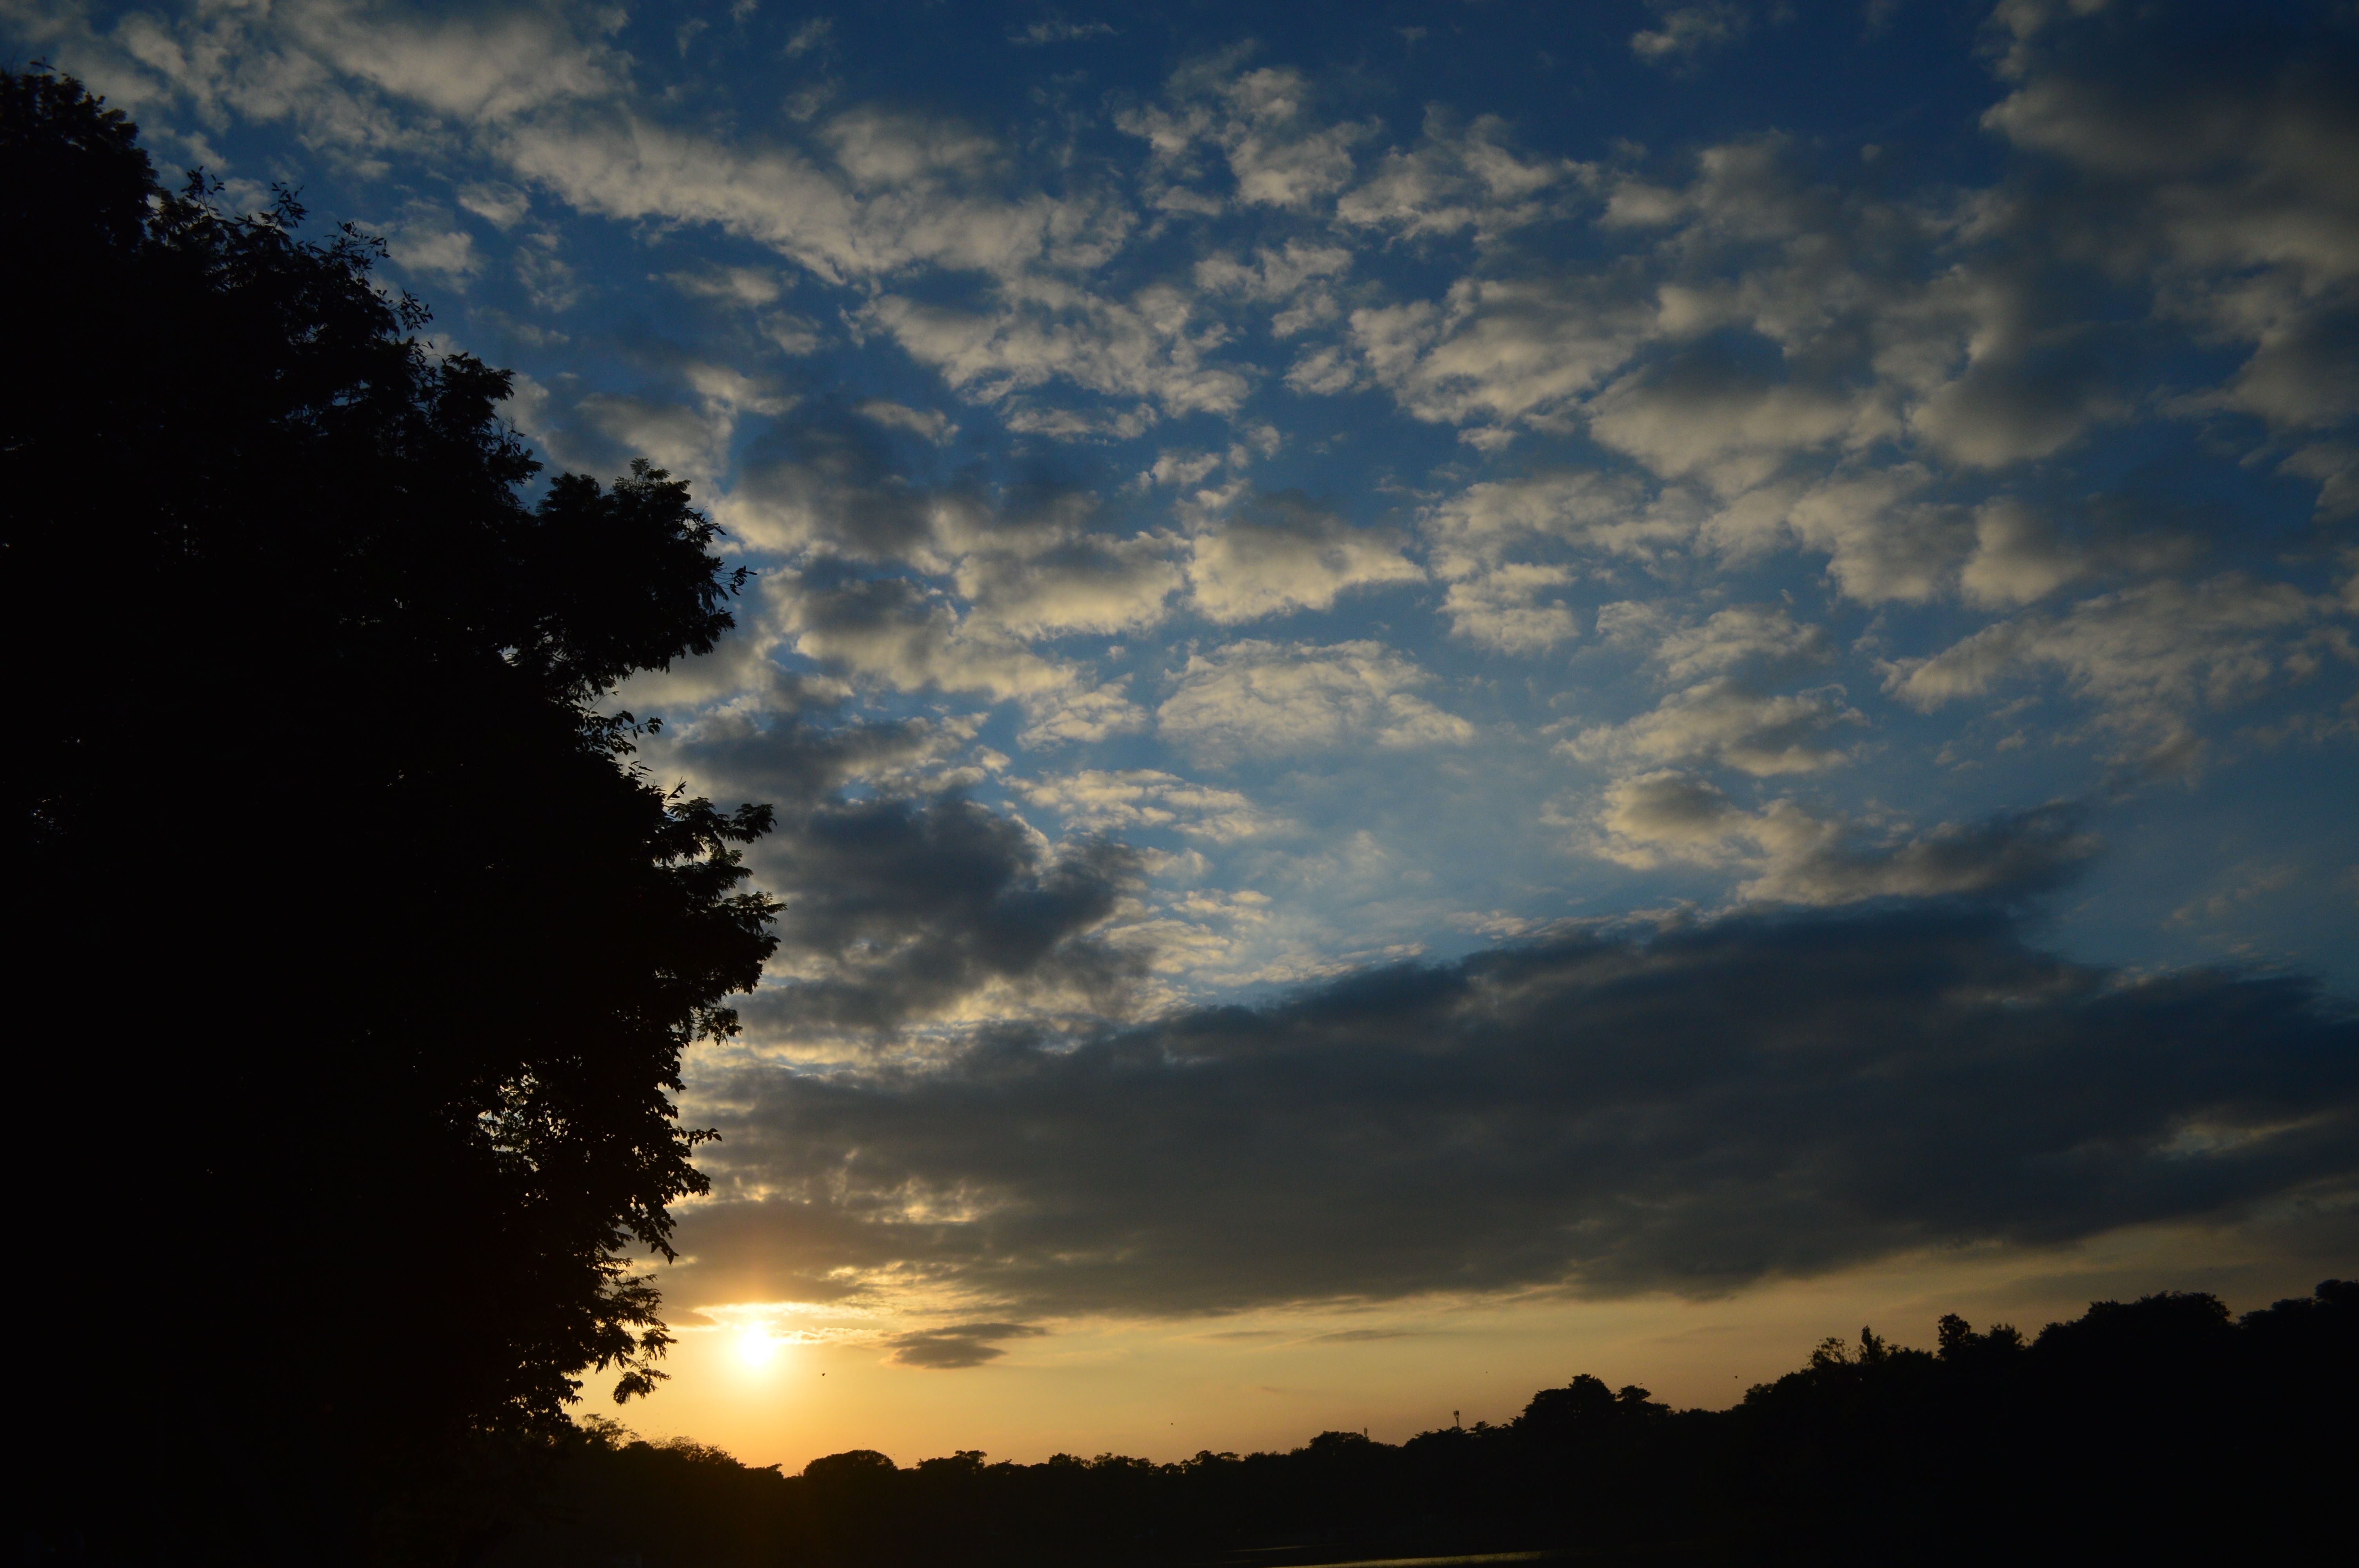
horizon, cloud, sky, sun, sunrise, sunset, sunlight, morning, dawn, atmosphere, dusk, evening, cumulus, darkness, afterglow, meteorological phenomenon, red sky at morning